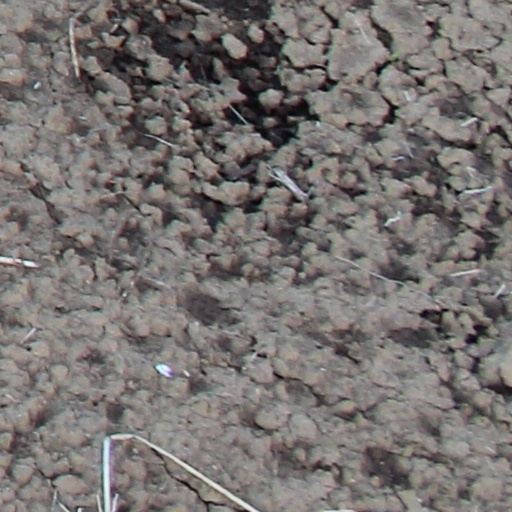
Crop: wheat